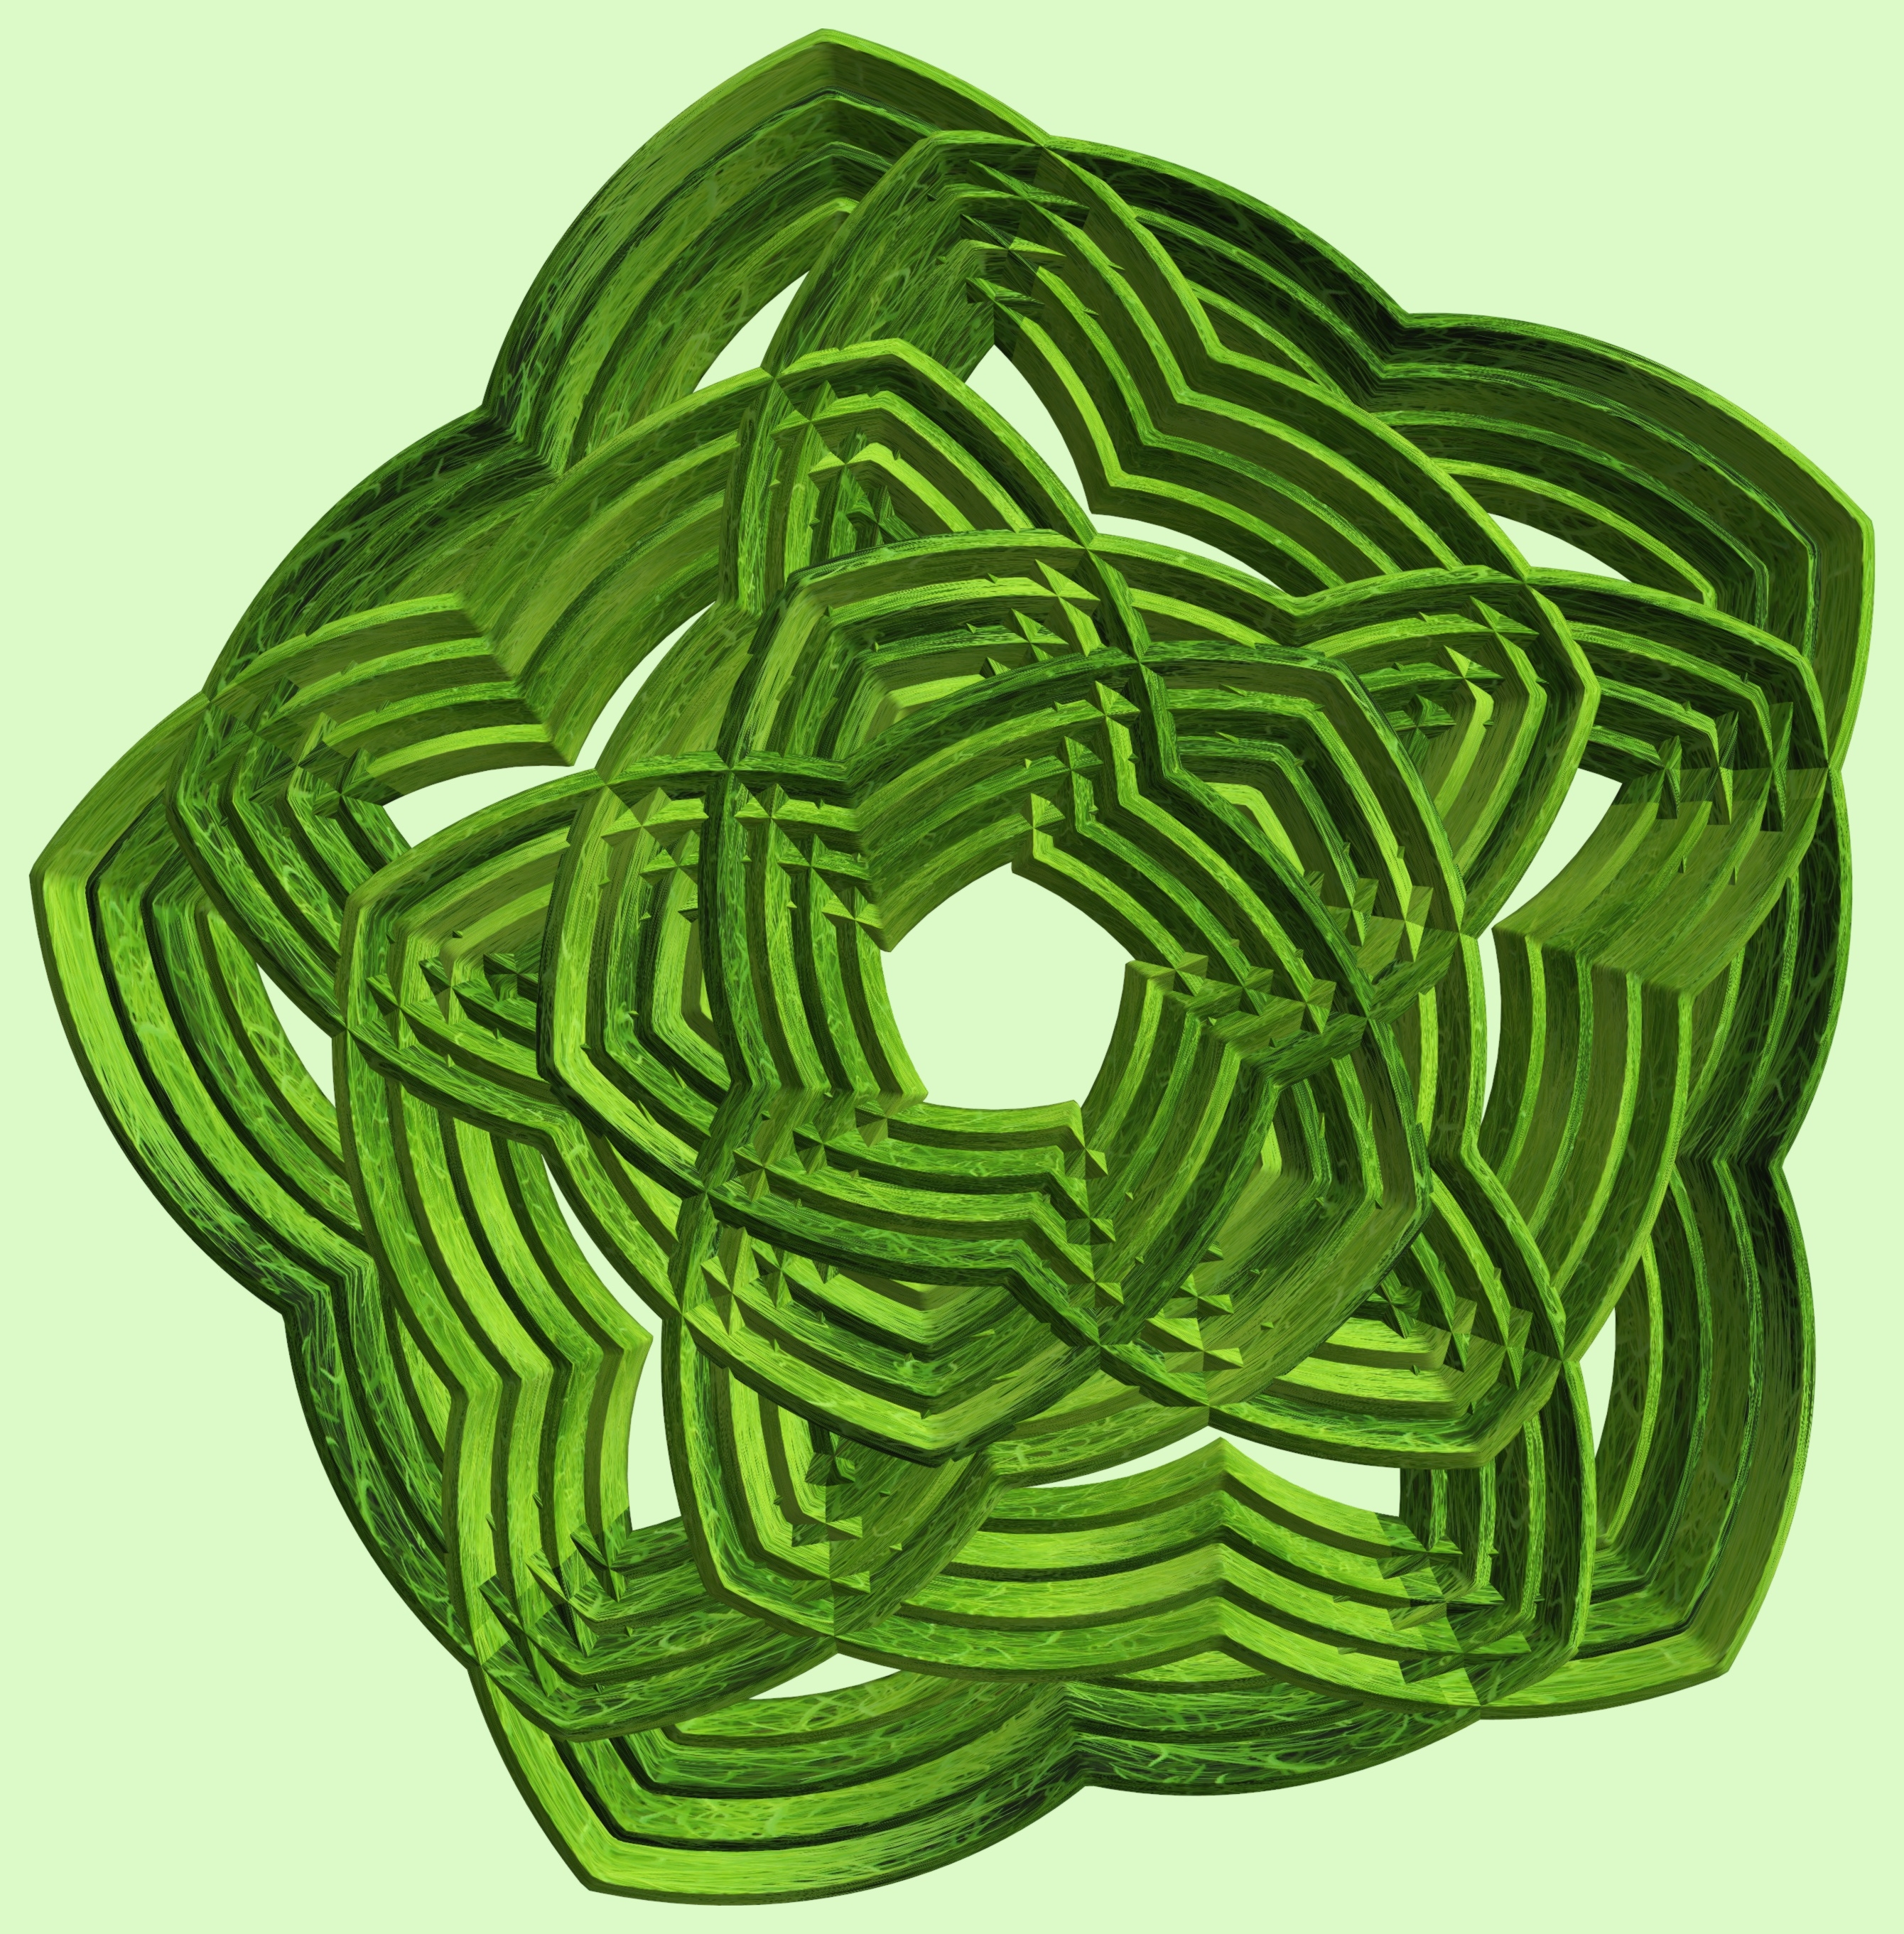
structure, texture, leaf, spiral, flower, pattern, green, circle, design, symmetry, 3d, graphic, torus, mathematica, cg, parametricplot3d, code, program, algorithm, mapping